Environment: lab
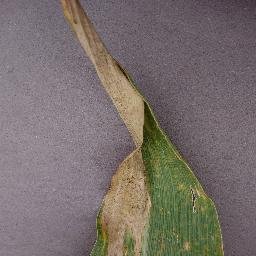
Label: northern_corn_leaf_blight